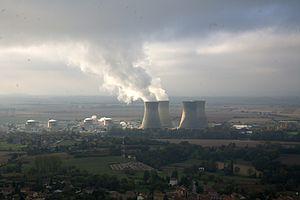
La centrale nucléaire du Bugey (France, EDF): un paysage industriel inquiétant
Un nuage anthropogénique, ou encore « homogenitus » selon l'Atlas international des nuages de 2017, est un nuage dont la formation et/ou la persistance sont artificiellement induites par les activités humaines.